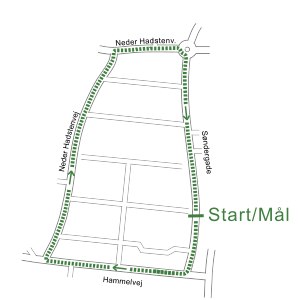
Det Nye Løb / Ruten
Rutekort over ruten, der gennemkøres én time + 5 omgange.